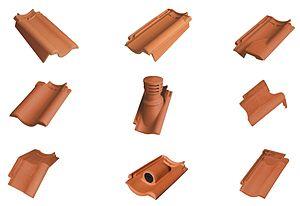
La panne flamande est une tuile traditionnelle dans les pays allant de la Flandre à la Baltique. Sa section transversale est en S et son côté convexe recouvre la rive du côté concave de sa voisine. Elle résume ainsi en une pièce la tegula et l'imbrex des couvertures romaines. Sa sous-face est munie en tête d'un relief qui la retient au lattis. C'est, dans sa forme la plus classique, une tuile de grand moule dont il faut environ quinze unités pour couvrir un mètre carré. Elle est apparue au XVᵉ siècle pour couvrir des toits de pente moyenne ou forte dans les régions pluvieuses de la mer du Nord et son usage perdure au XXIᵉ siècle dans une aire très élargie.